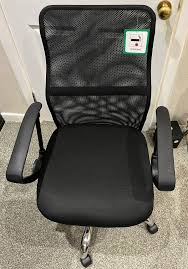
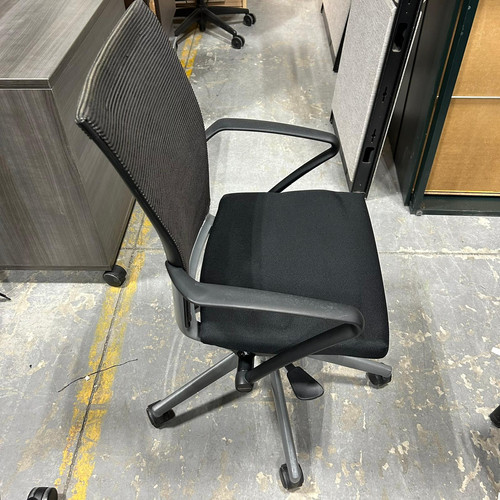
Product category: items_chair
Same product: no